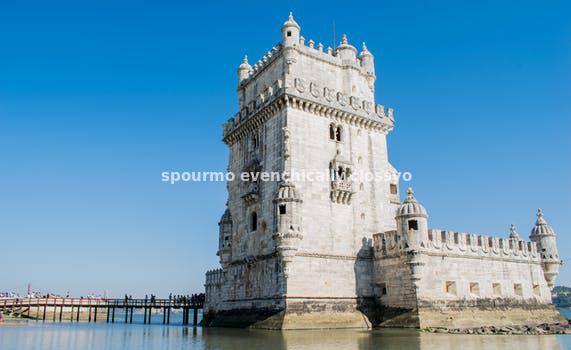
Label: Watermark